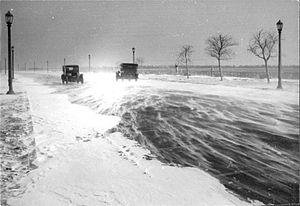
La route 2 (Ontario), aussi appelée Kings Highway 2, est la plus courte des routes provinciales de l'Ontario avec une longueur d'à peine 1,1 kilomètre au total.
Le Lake Shore Boulevard est une artère urbaine d'Est en Ouest longeant les rives du lac Ontario, dans la ville de Toronto au Canada. L'artère a porté le nom de Highway 2. Lake Shore Boulevard est souvent emprunté lorsque l'autoroute Gardiner Expressway est surchargée.